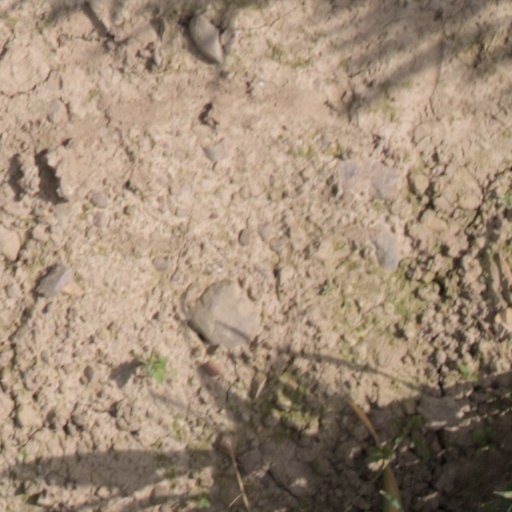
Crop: wheat